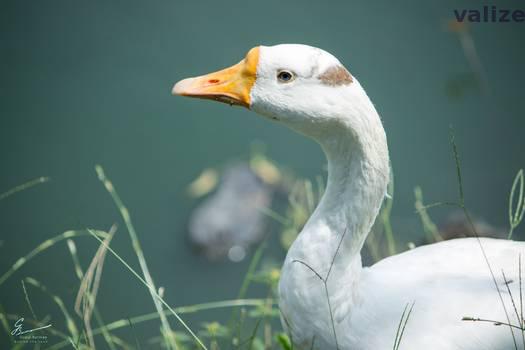
Label: Watermark